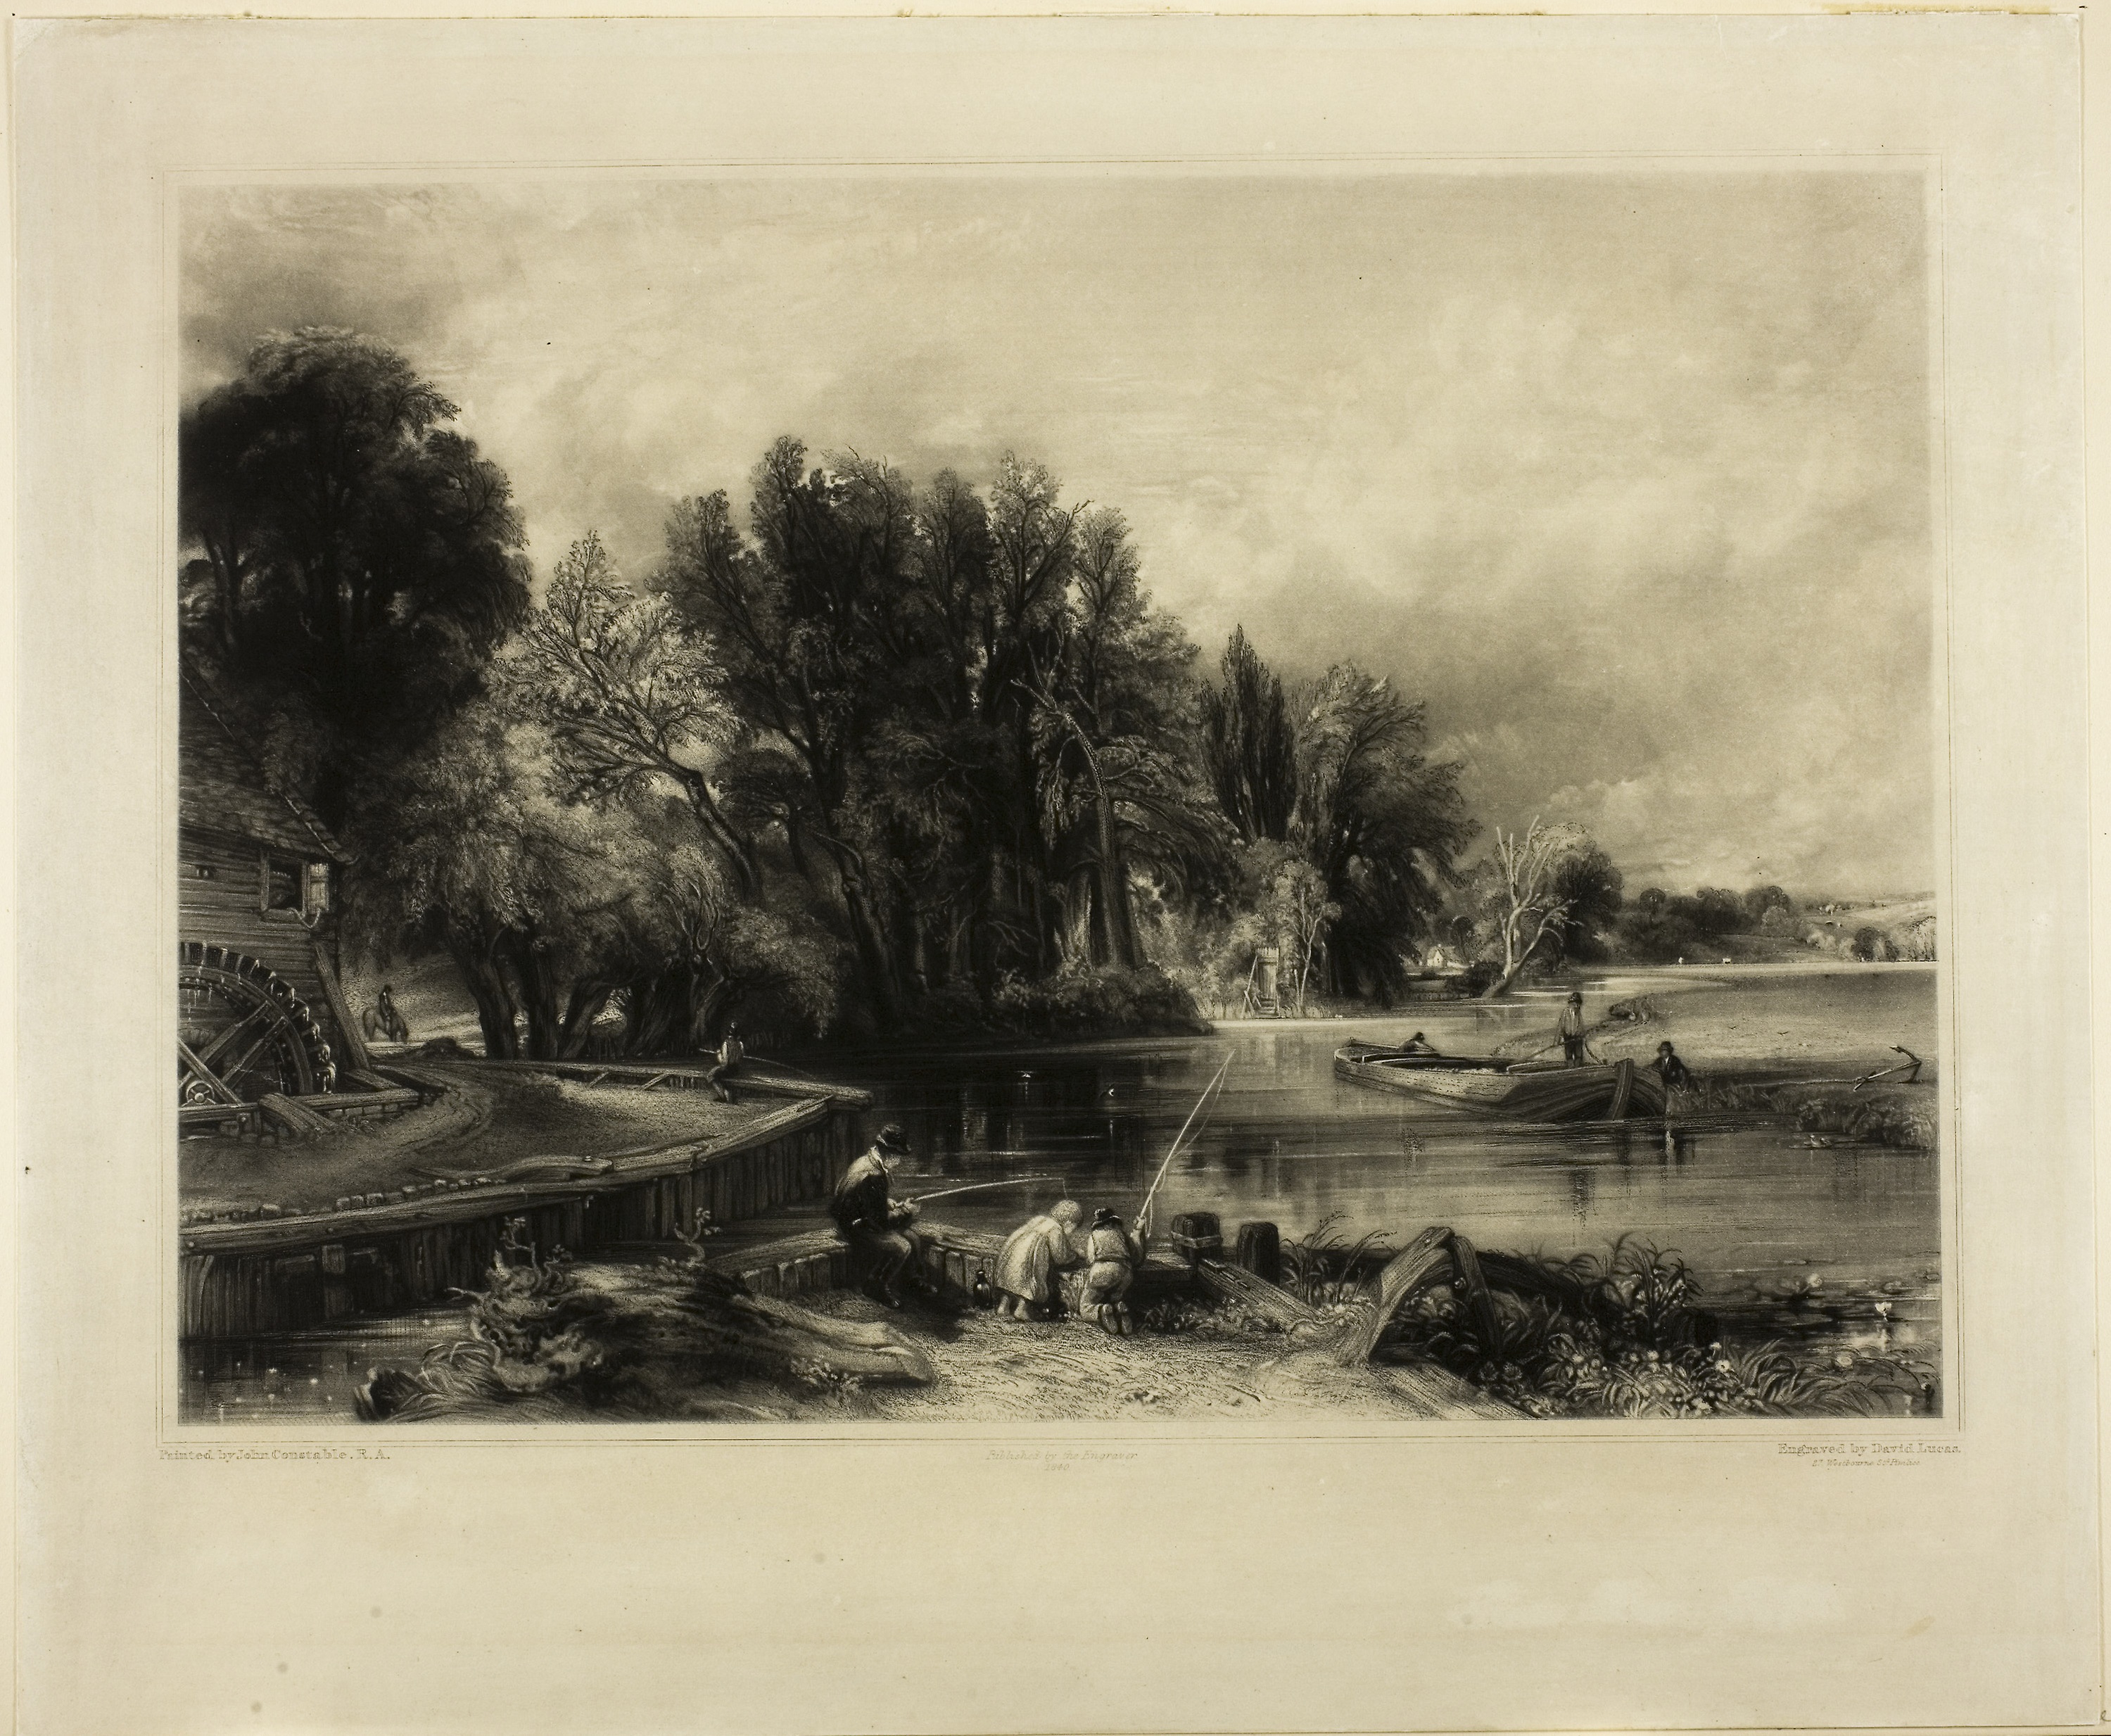
water, painting, black and white, picture frame, visual arts, watercolor paint, bayou, tree, landscape, river, history, stock photography, bank, artwork